Philip Clemo

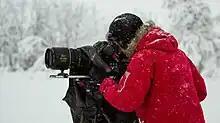
Philip Clemo filming in Norway 2013

Clemo's first two albums were collaborative works with violinist Ysanne Spevack, aka Mee. The pair shared the composition credits, but used Clemo's multi-layered approach to creation and composition. "Sound – Inhale the Colours" was created in 1996/7 largely in Sydney, Australia, featuring contributions from an additional eleven musicians. Well reviewed by critics on release, it remained a question for them as to whether it was jazz, ambient electronica or World music.